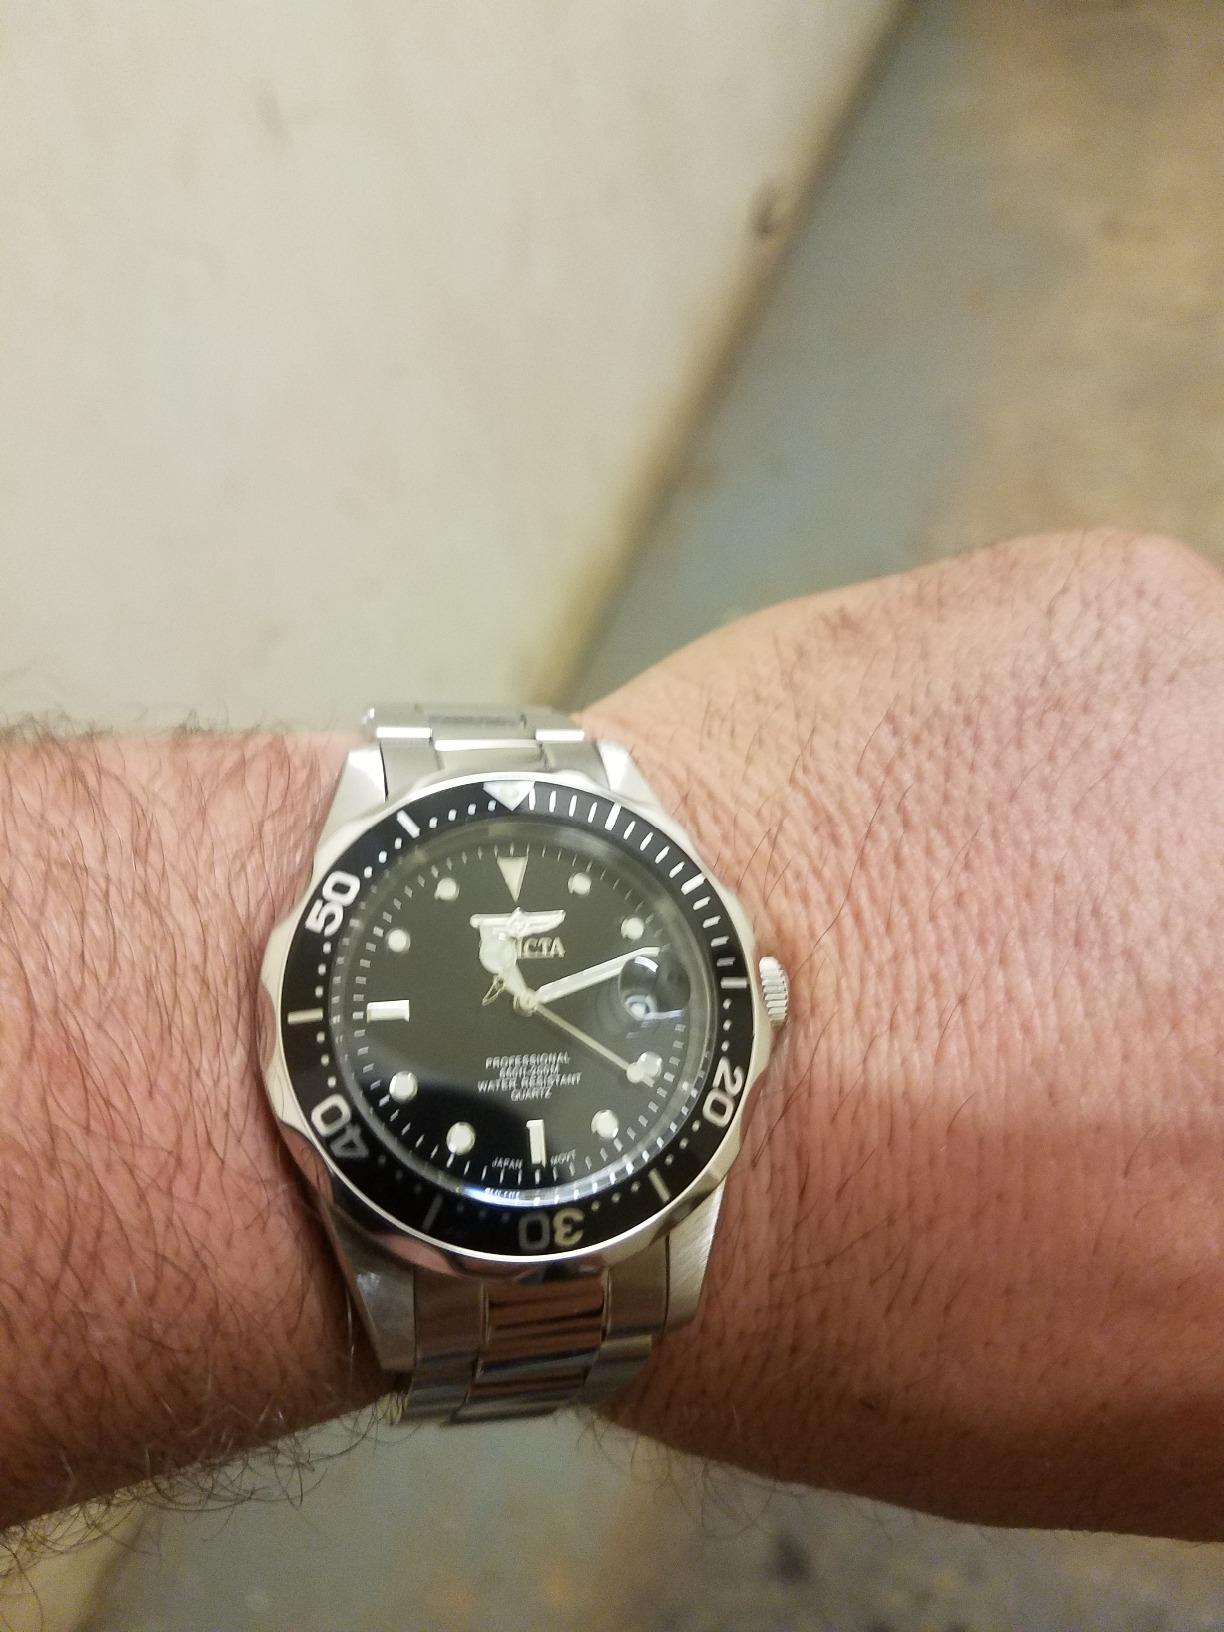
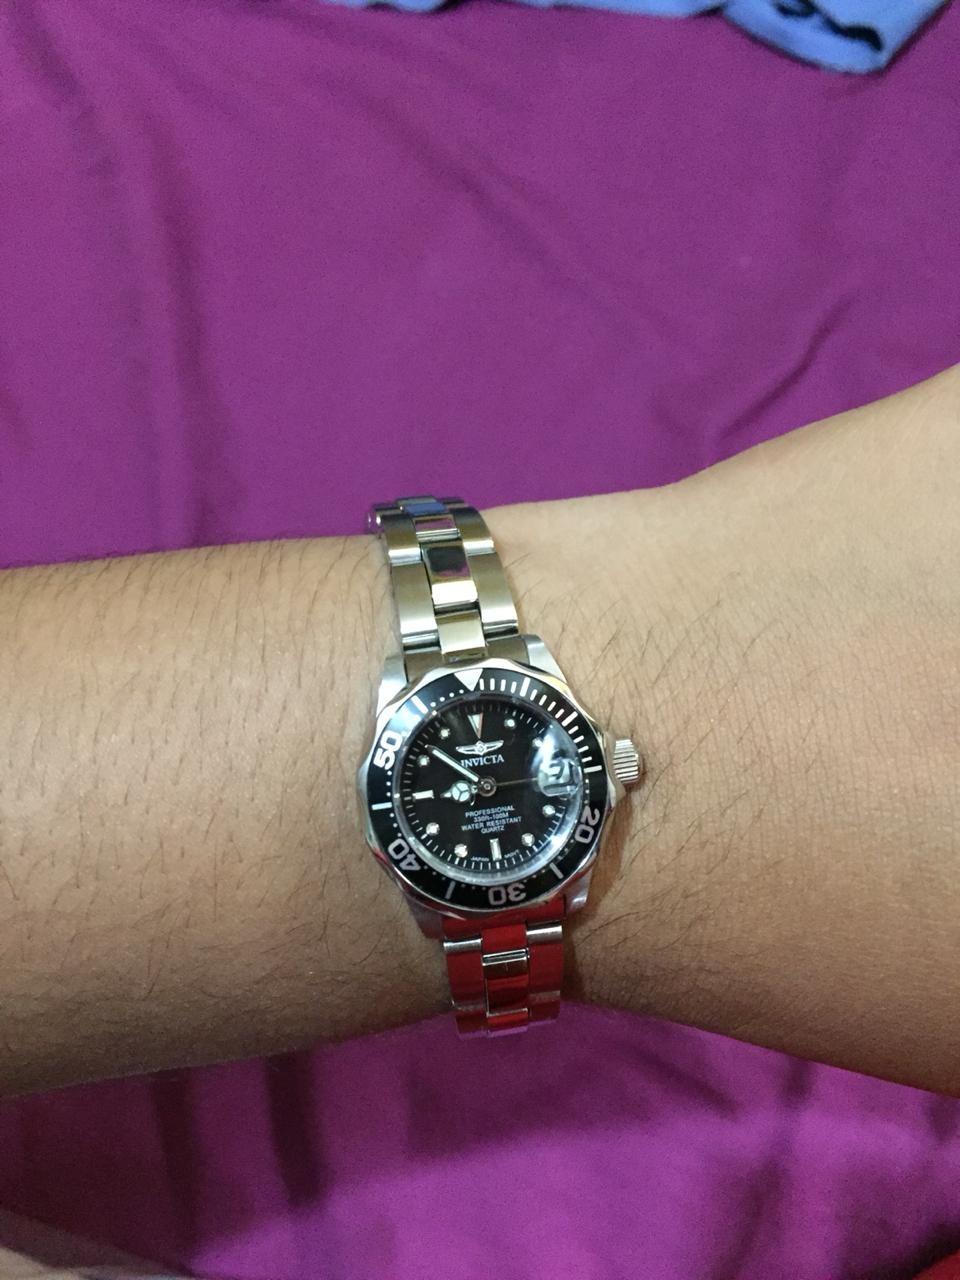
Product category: accessories_watch
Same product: yes